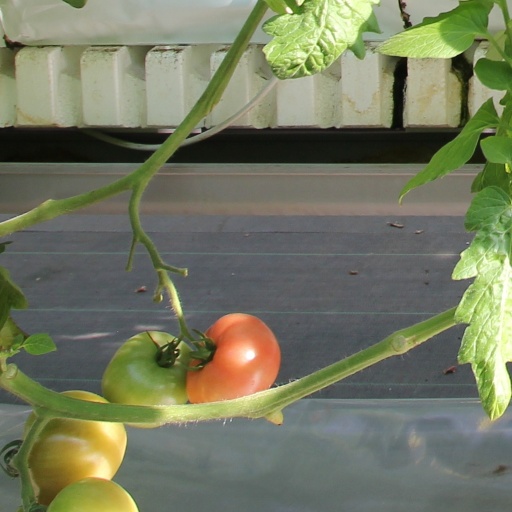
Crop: tomato